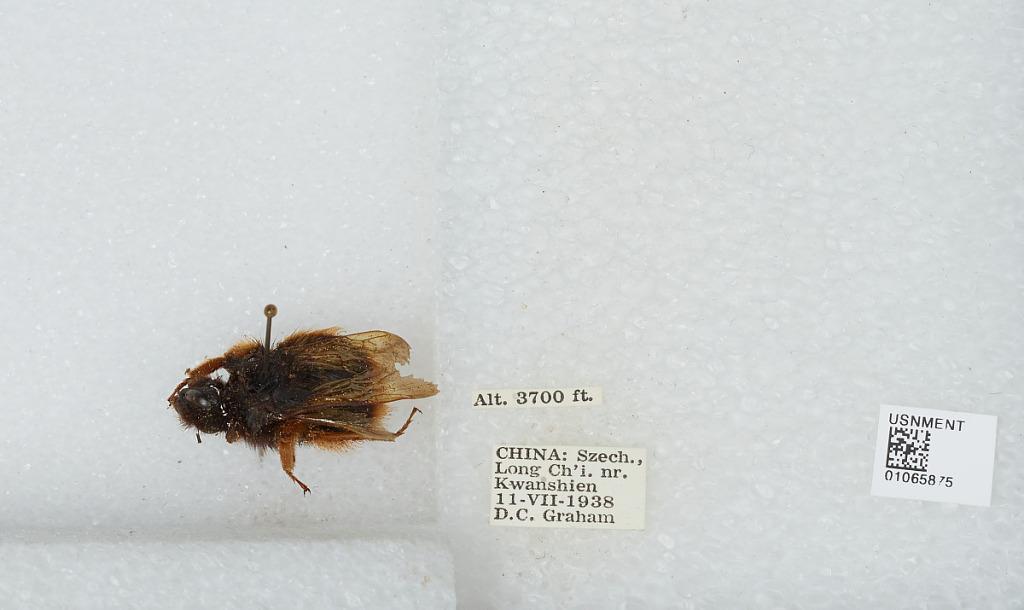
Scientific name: Bombus sp.
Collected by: D. Graham
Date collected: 1938-7-11
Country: China
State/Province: Sichuan
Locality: Long Ch'i. near Kwanshien